Kalapa, Queensland

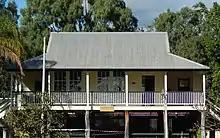
Kalapa State School on display at Rockhampton Heritage Village, 2021

Woodend State School opened on 8 June 1915 after local property owner Benjamin Dallow donated two acres of land to the education department to erect a new primary school. The opening was celebrated with a picnic on the banks of Neerkol Creek and an evening dance at the new school, where an official ceremony was also held, during which Dallow declared the school open. Some improvements were implemented following the initial opening, including raising the school onto stumps and boarding up unenclosed sides. The school was then officially opened by Herbert Hardacre in February 1917.